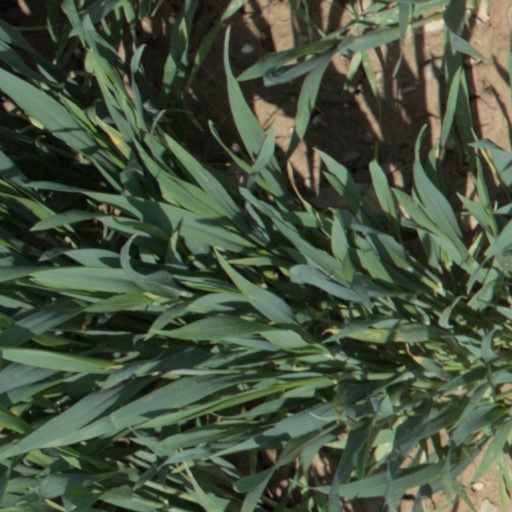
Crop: wheat